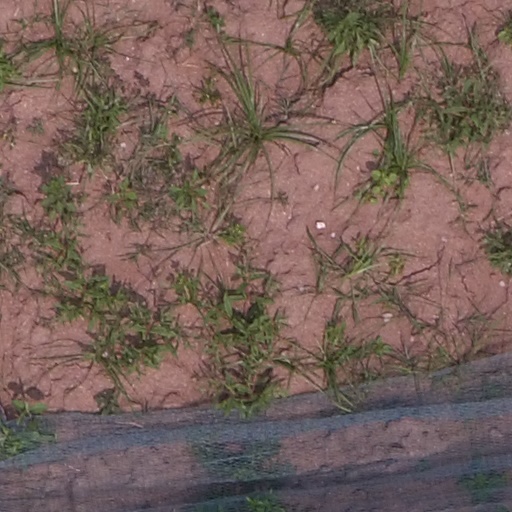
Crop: maize; corn